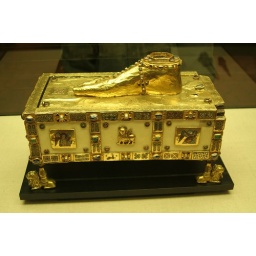
Dom St. Peter Cathedral Treasury - A golden box gifted to the church in the 1000s.